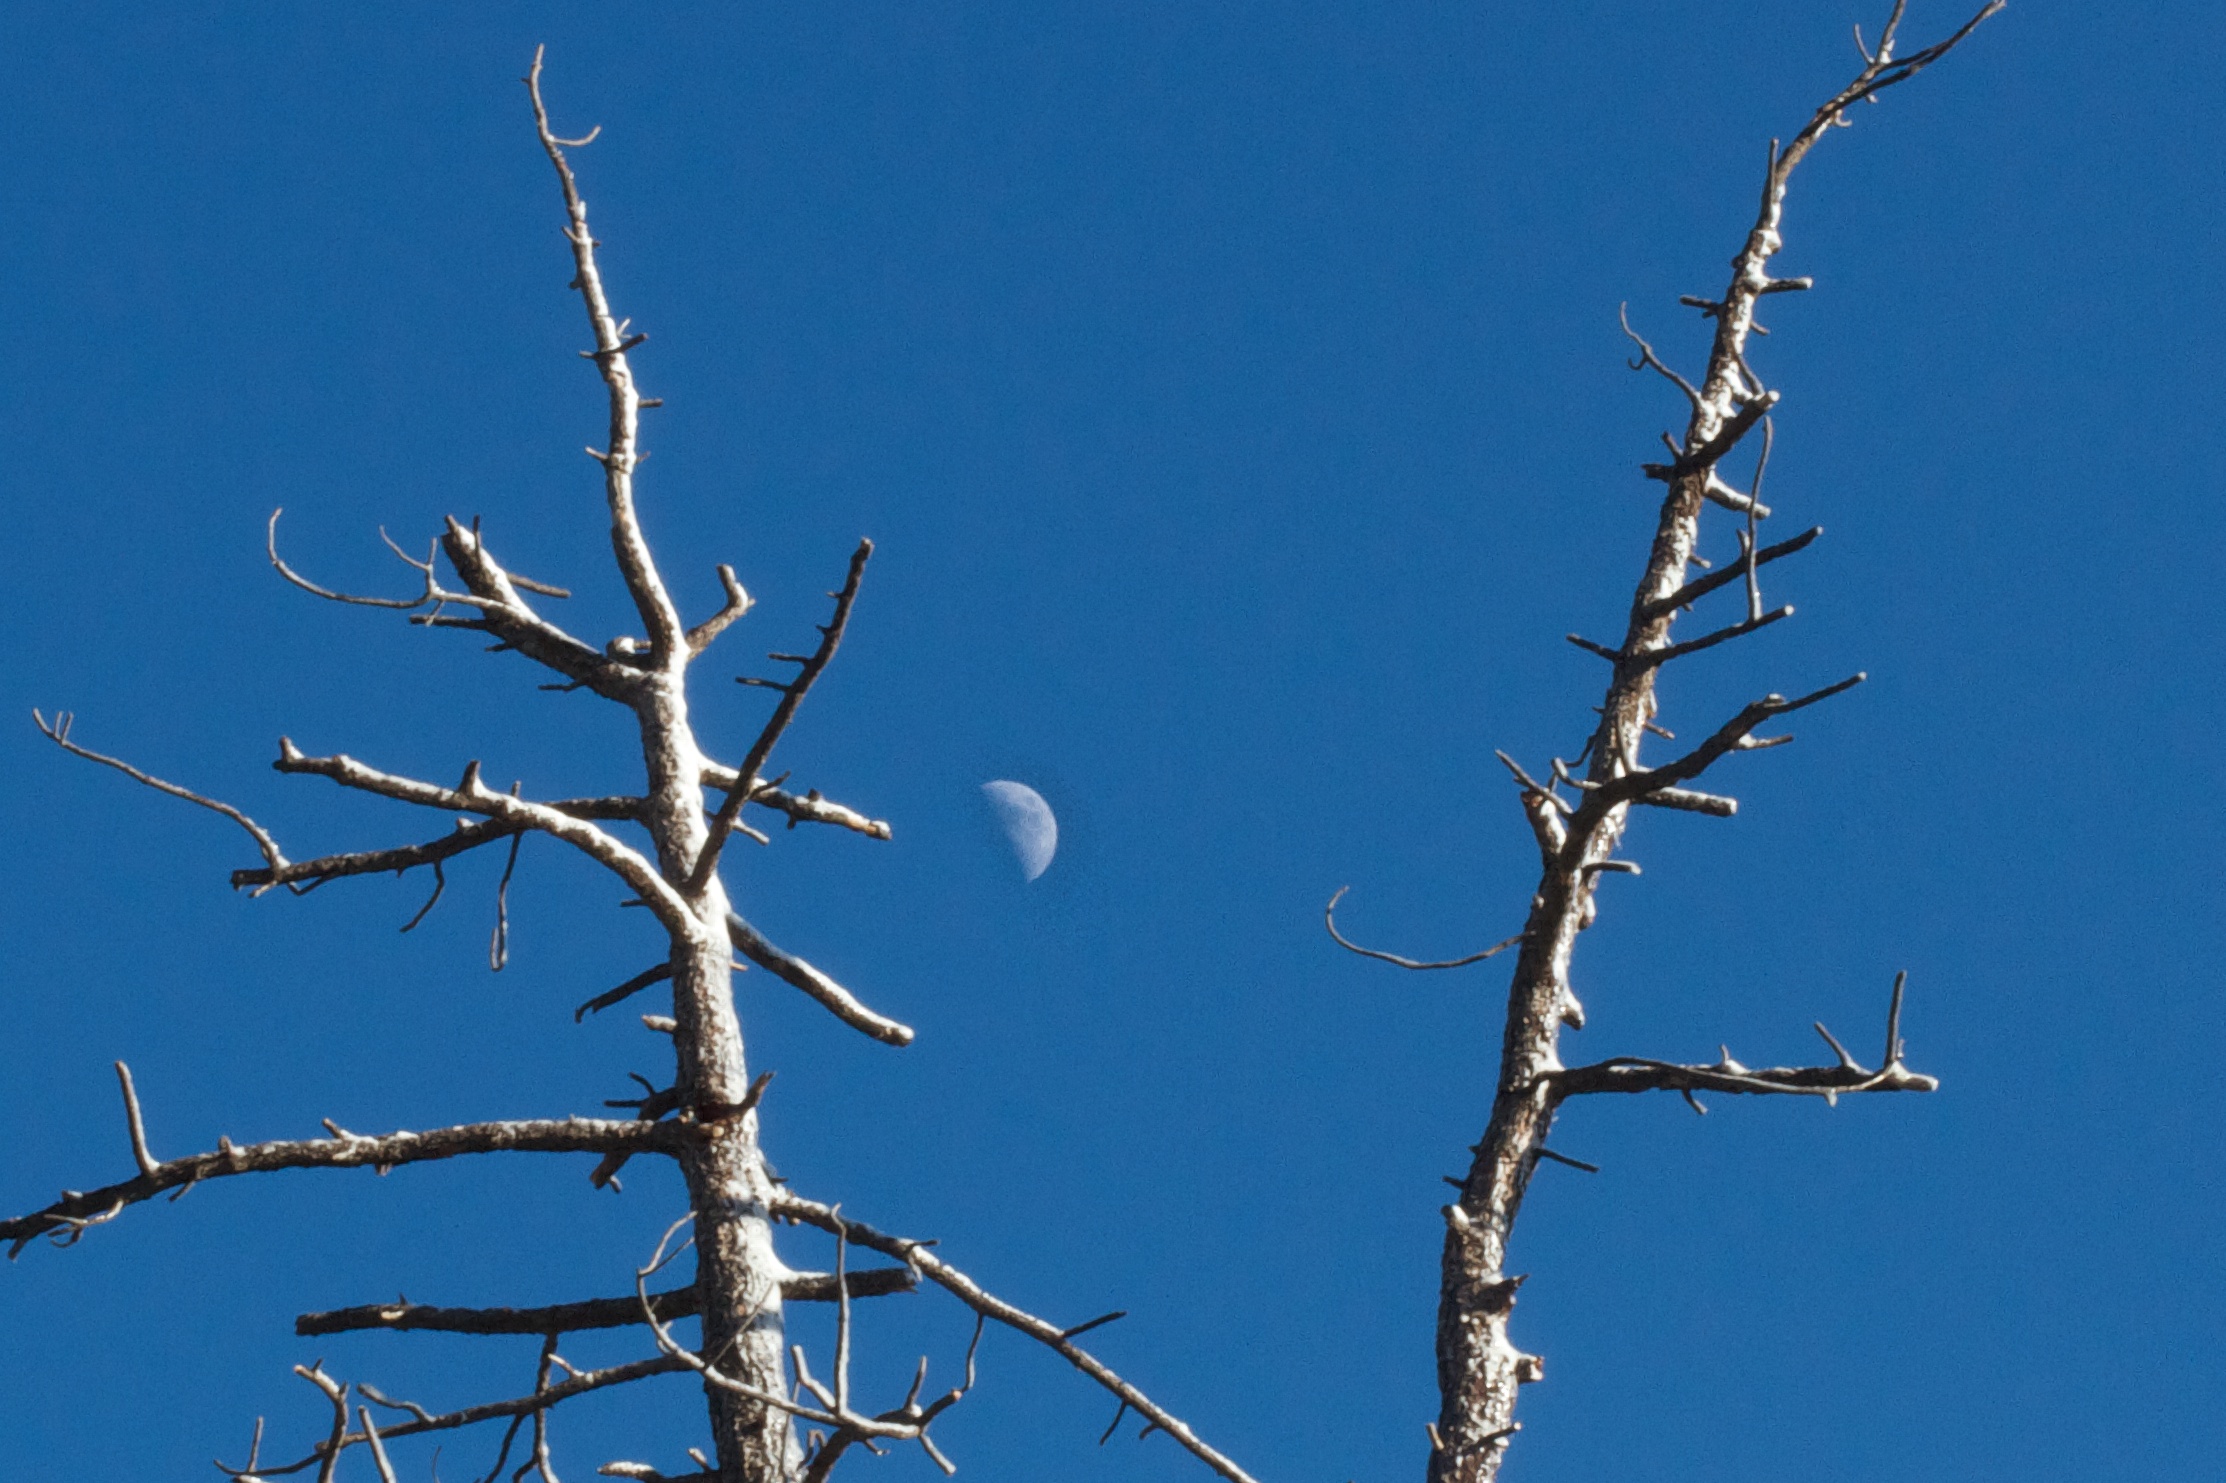
tree, branch, plant, sky, flower, wind, moon, twig, grass family, plant stem, thorns spines and prickles, outdoor structure